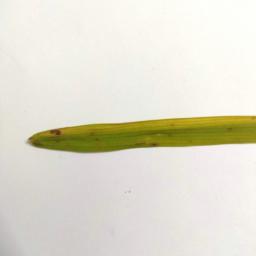
Label: Rice___Brown_Spot